Glenwood Cemetery Mortuary Chapel

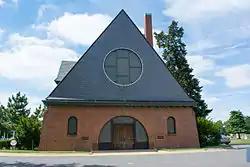
Main entrance (east side) of Glenwood Chapel

Glenwood Cemetery Mortuary Chapel is a historic chapel located in Glenwood Cemetery in Northeast, Washington, D.C.